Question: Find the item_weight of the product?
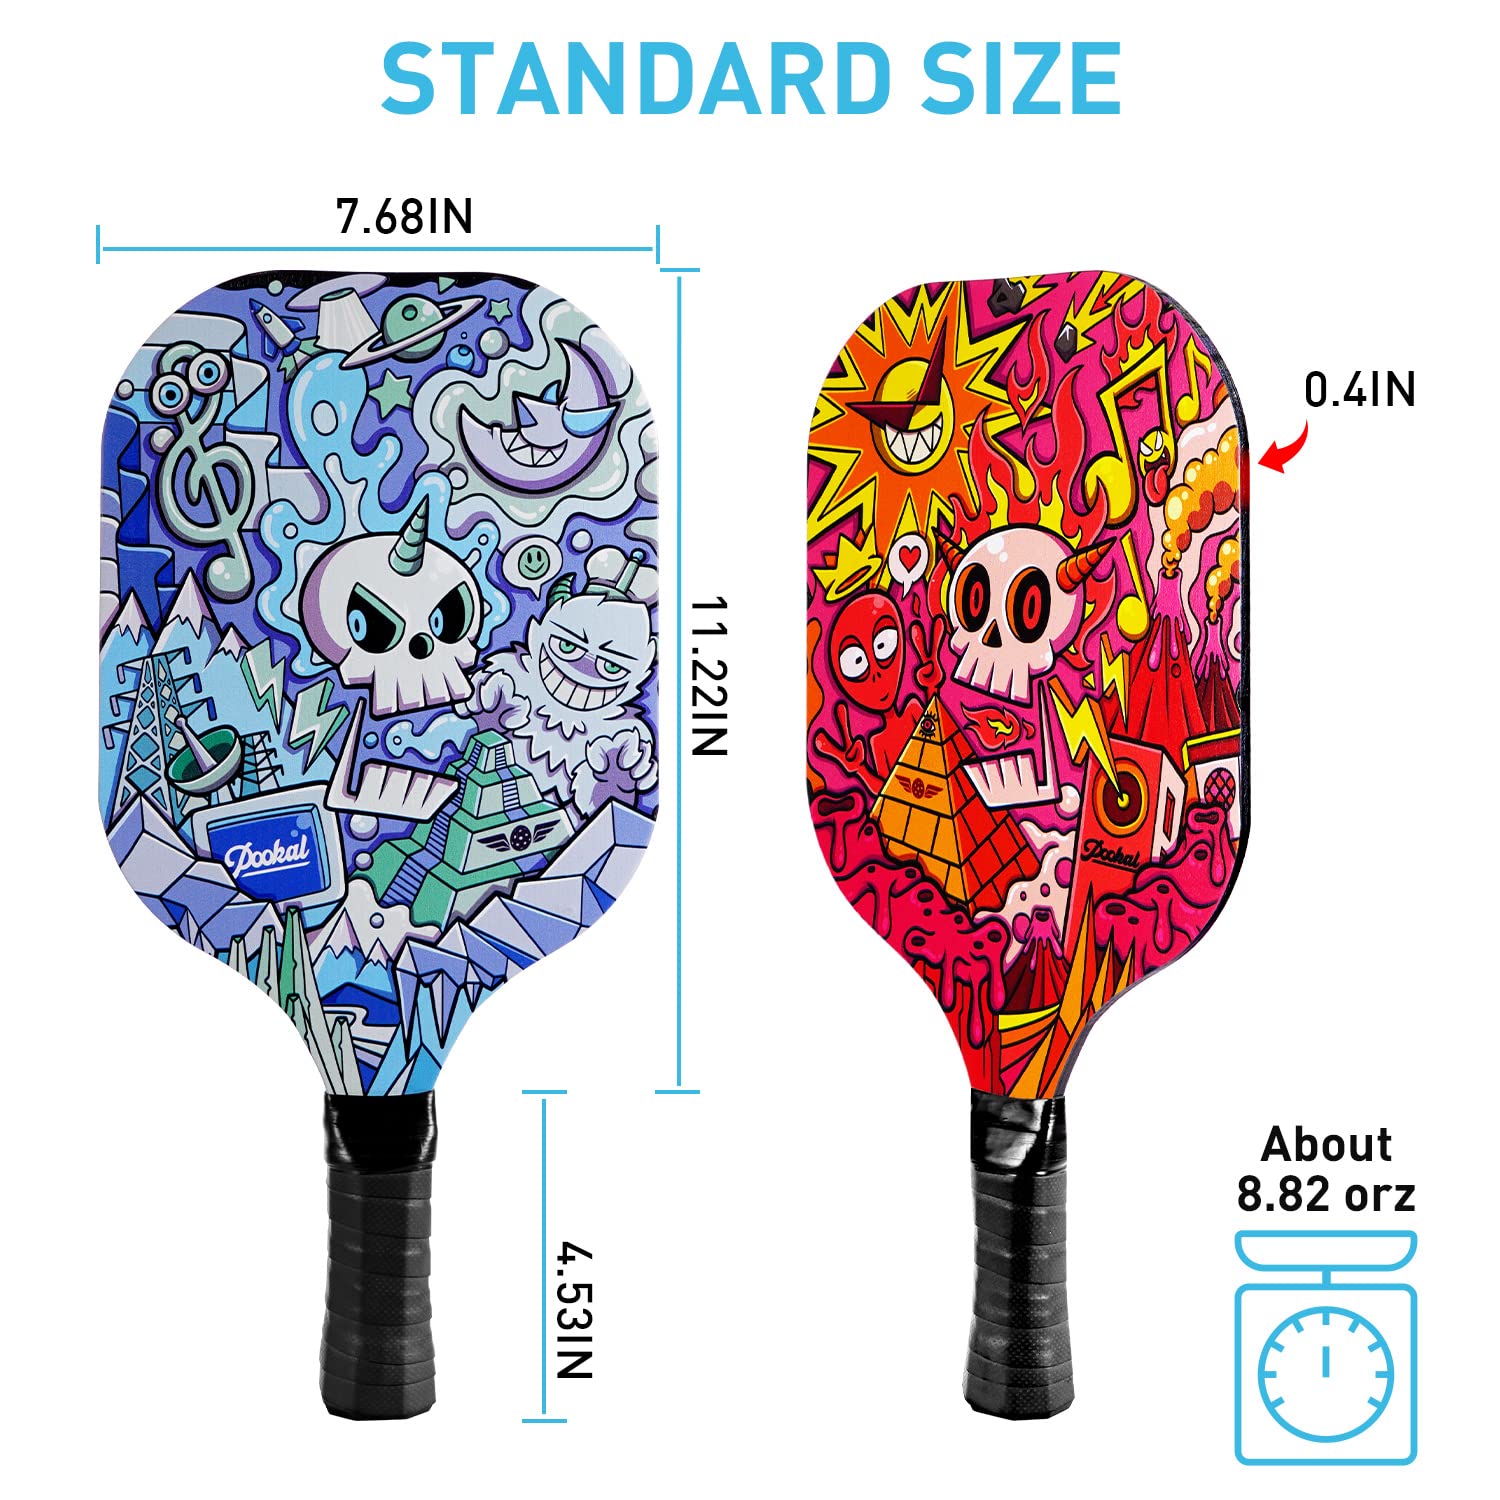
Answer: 8.82 ounce